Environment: real
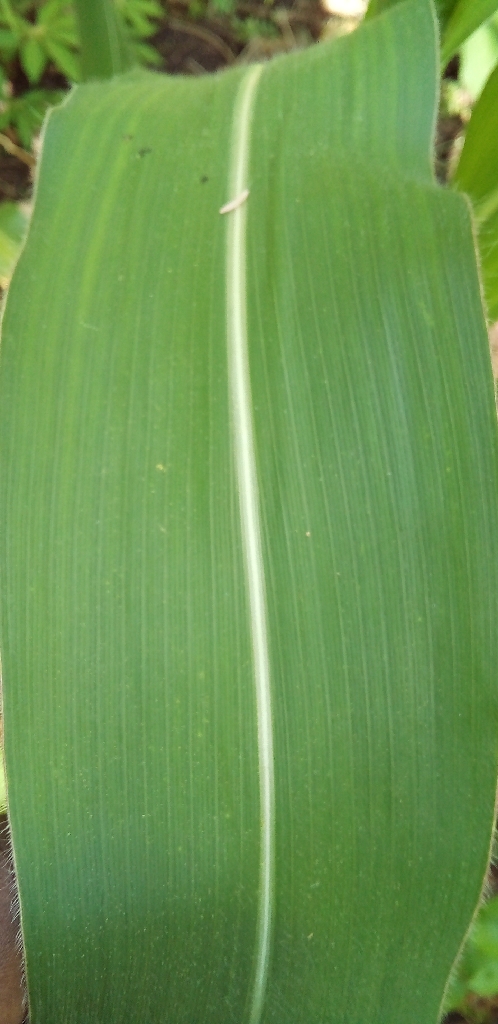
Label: healthy